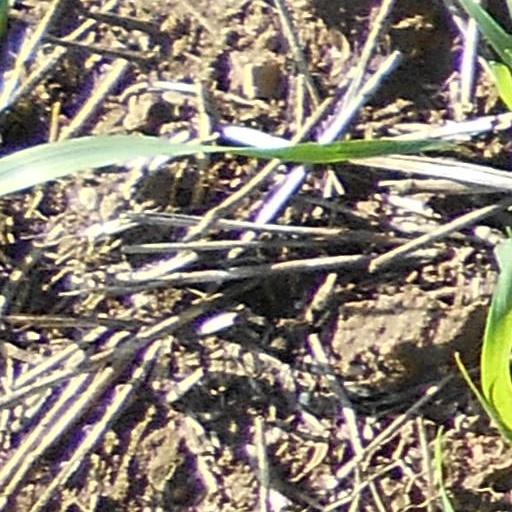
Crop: wheat